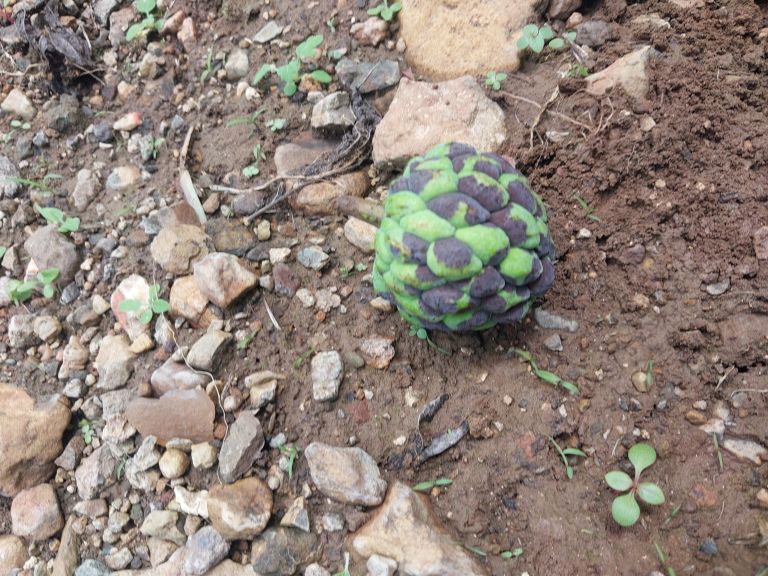
Disease label: Diplodia Rot